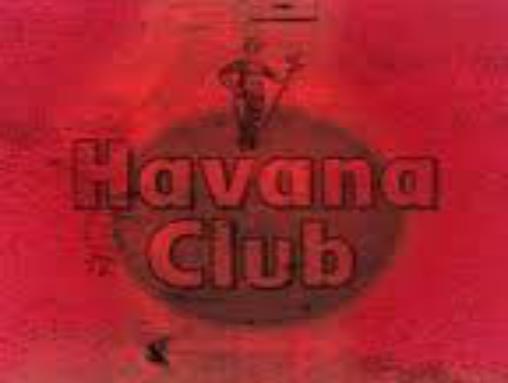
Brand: Havana Club
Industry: Necessities